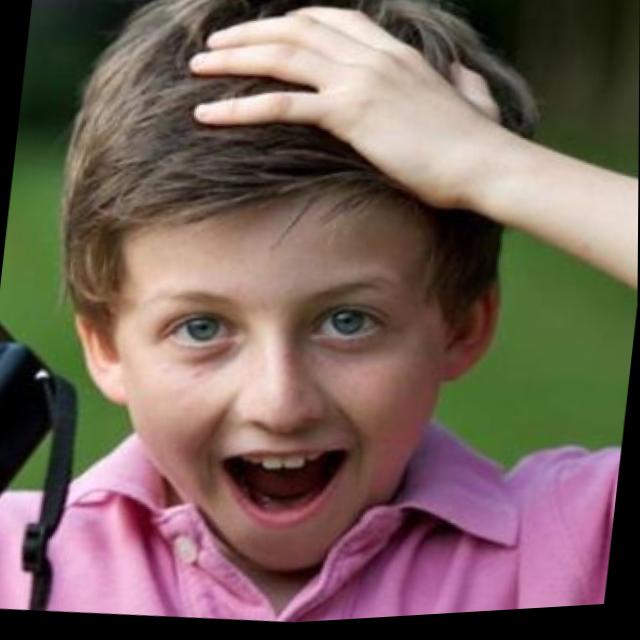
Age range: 0-12